2020 Costa Rican municipal elections

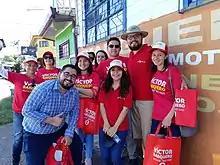
PAC sympathizers alongside the Party's president and mayor nominee in Tibás Canton.

Escazu's Arnoldo Barahona who was elected by the local Escazu's Progressive Yoke party ran his re-election through the New Generation Party.